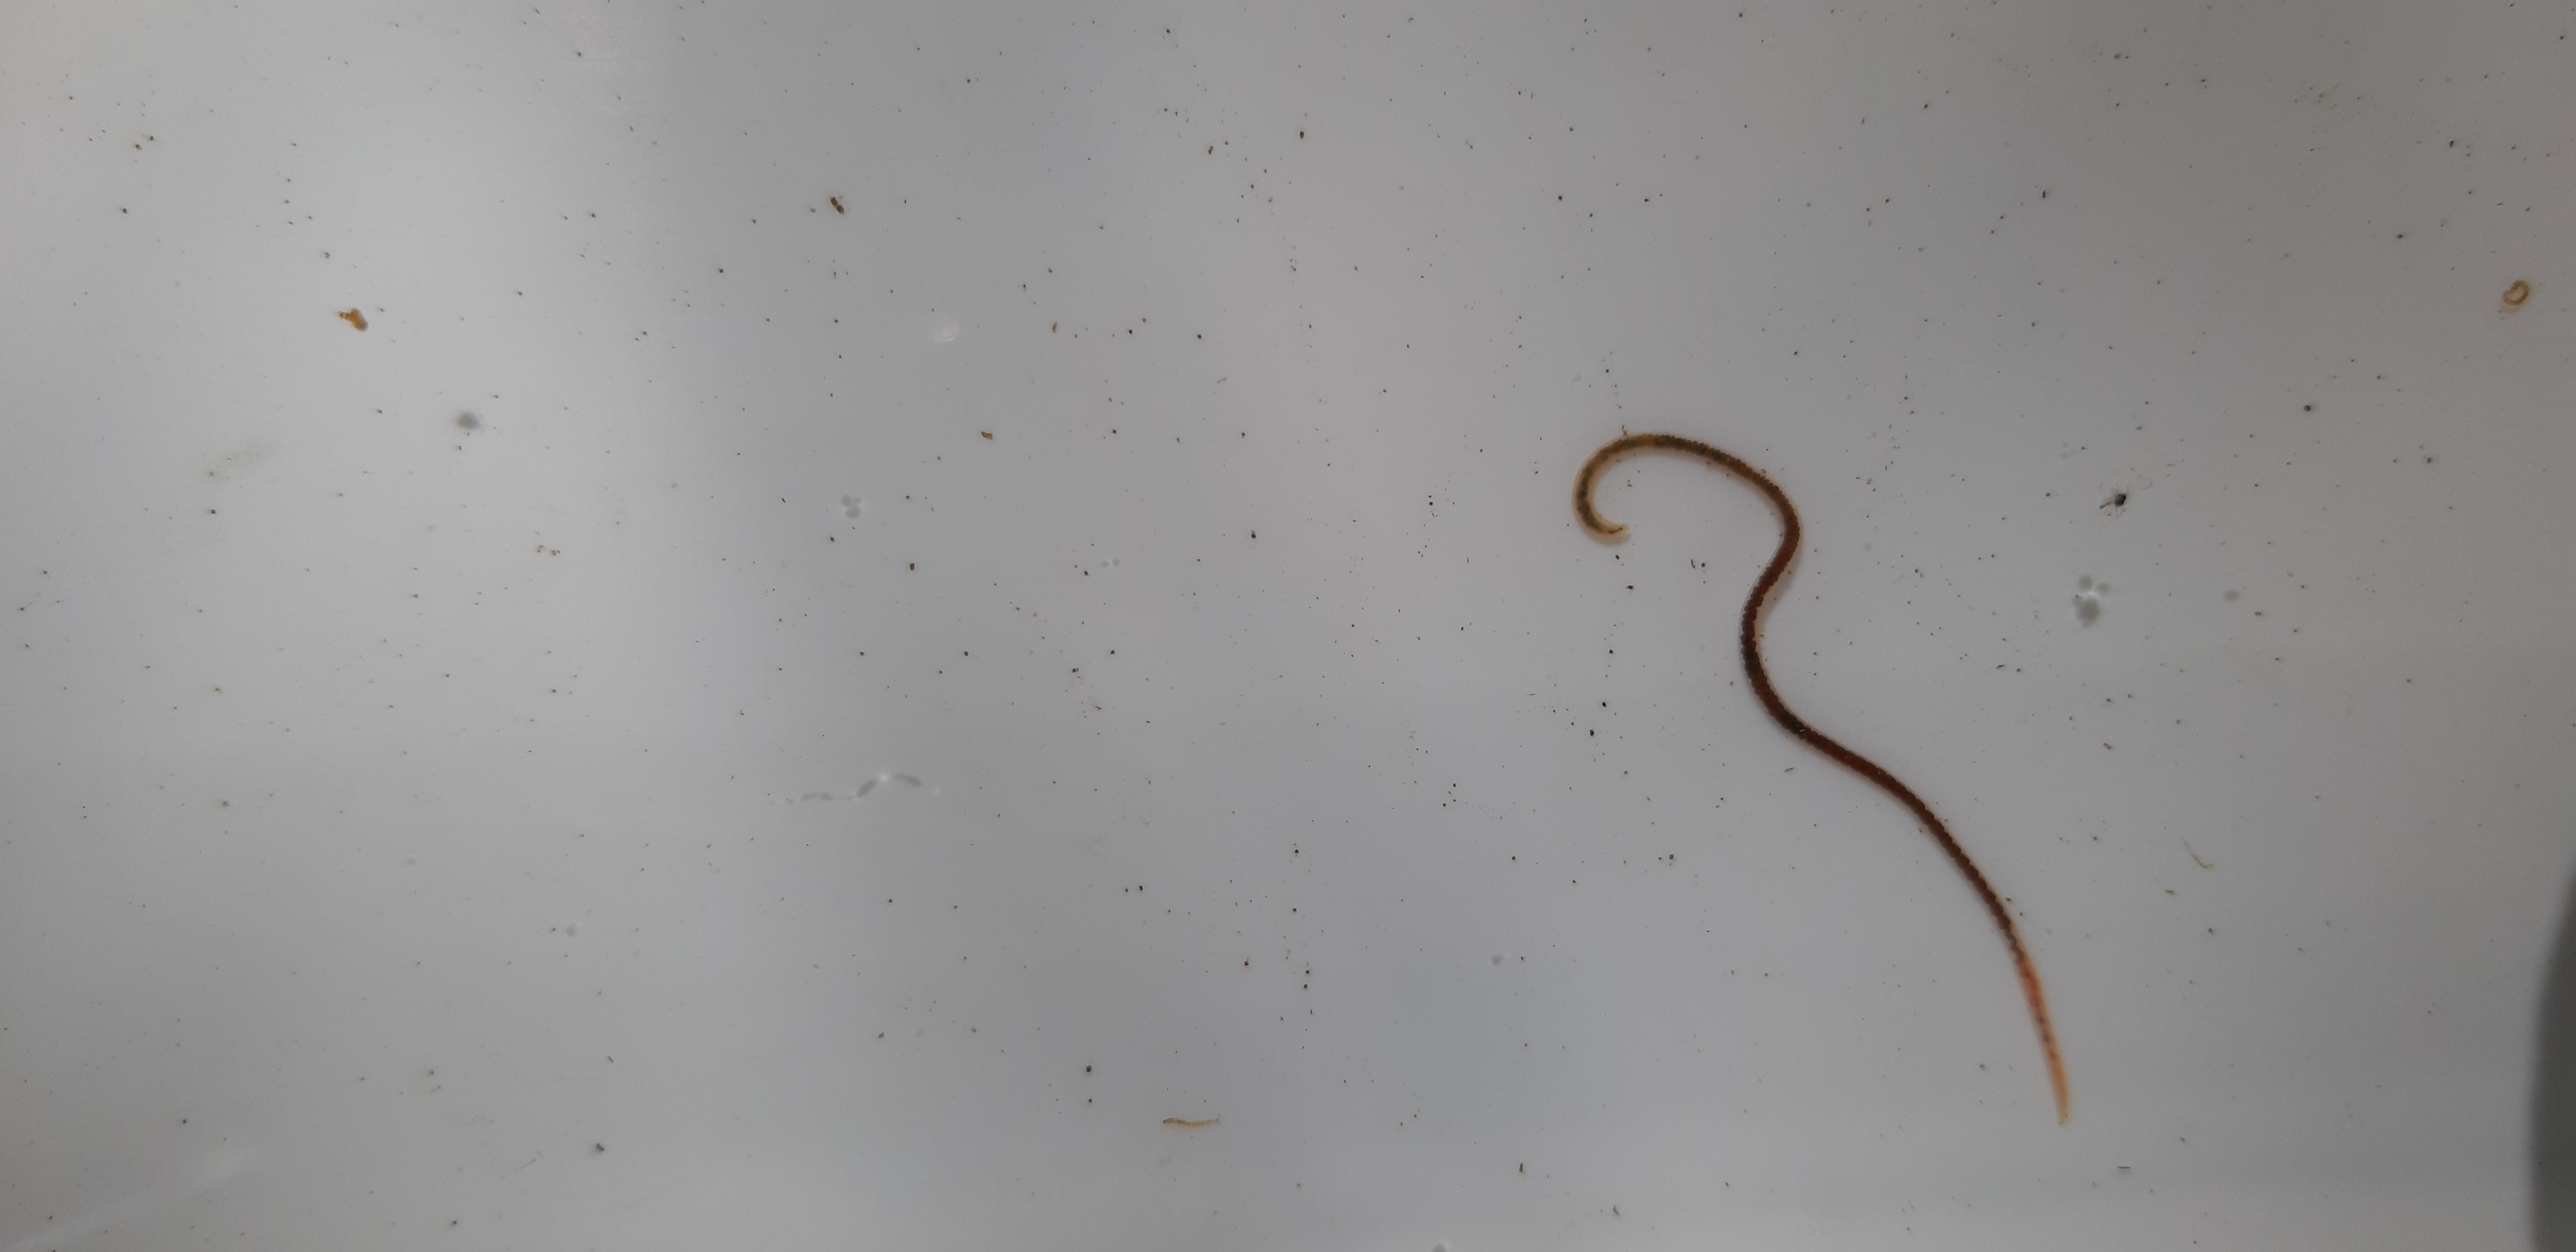
Macroinvertebrate group: worms